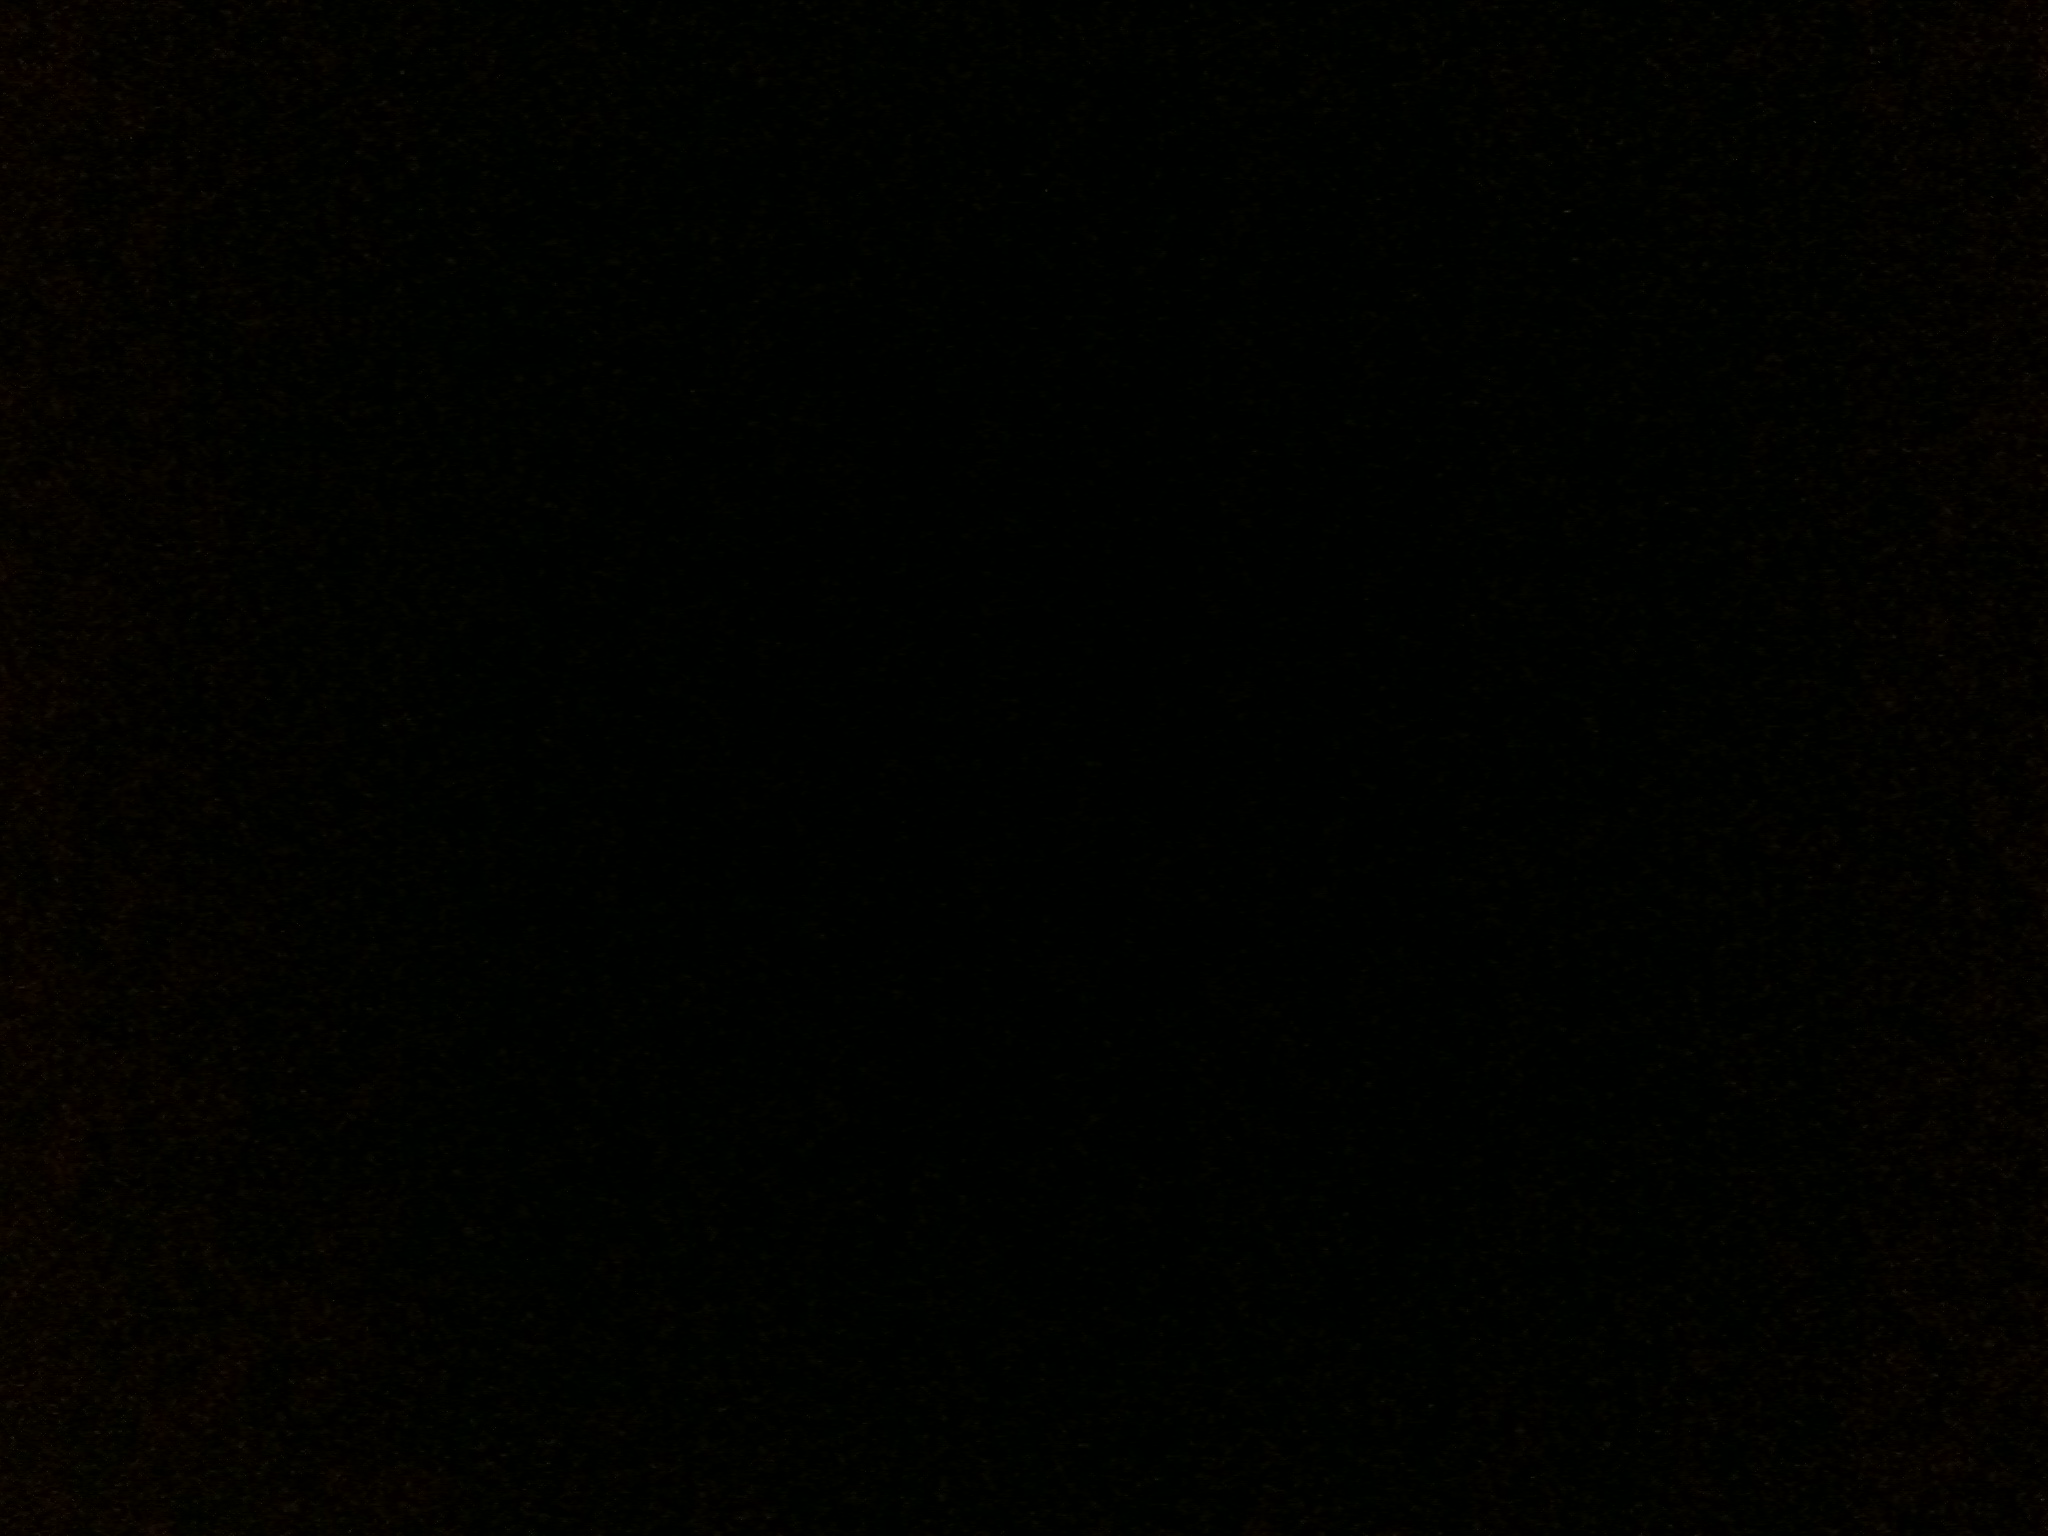Question: What type of bag is this?
Answer: unanswerable